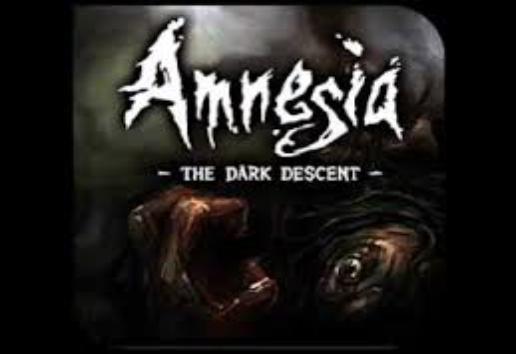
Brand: amnesia
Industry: Clothes